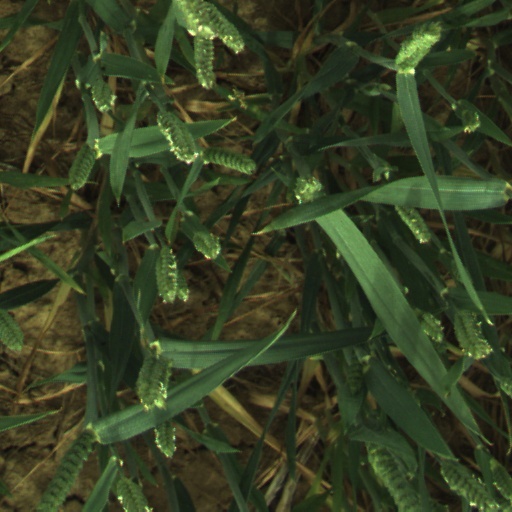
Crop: wheat